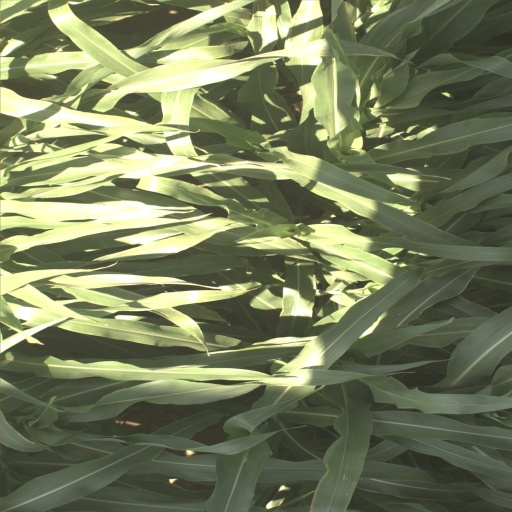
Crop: sorghum